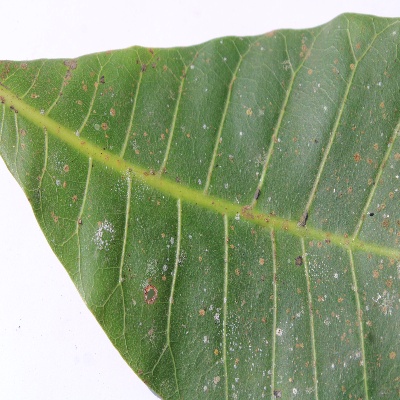
Crop: Cashew
Condition: red rust